1948 Globetrotters–Lakers game

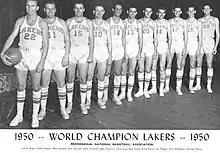
The Minneapolis Lakers circa 1950

During the first half, Laker fans had reason to gloat. Their team quickly jumped to a 9–2 lead. The Lakers held a significant height advantage over the Globetrotters, with several players towering over Tatum, the Globetrotters' star, six-foot-three center, and Haynes, who was barely six feet tall. Tatum turned out to be no match for Mikan, the Lakers' center, who scored 18 points in the first half while preventing Tatum from scoring at all.